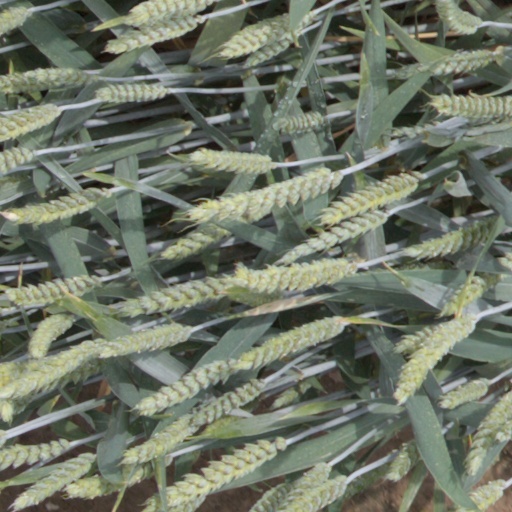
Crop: wheat